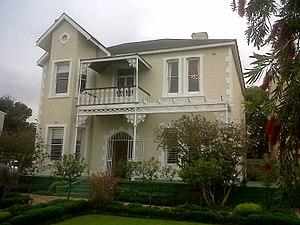
Parow est un faubourg situé en banlieue nord de la ville du Cap. Ancienne municipalité indépendante, Parow est l'une des localités de la municipalité métropolitaine du Cap depuis 2000.